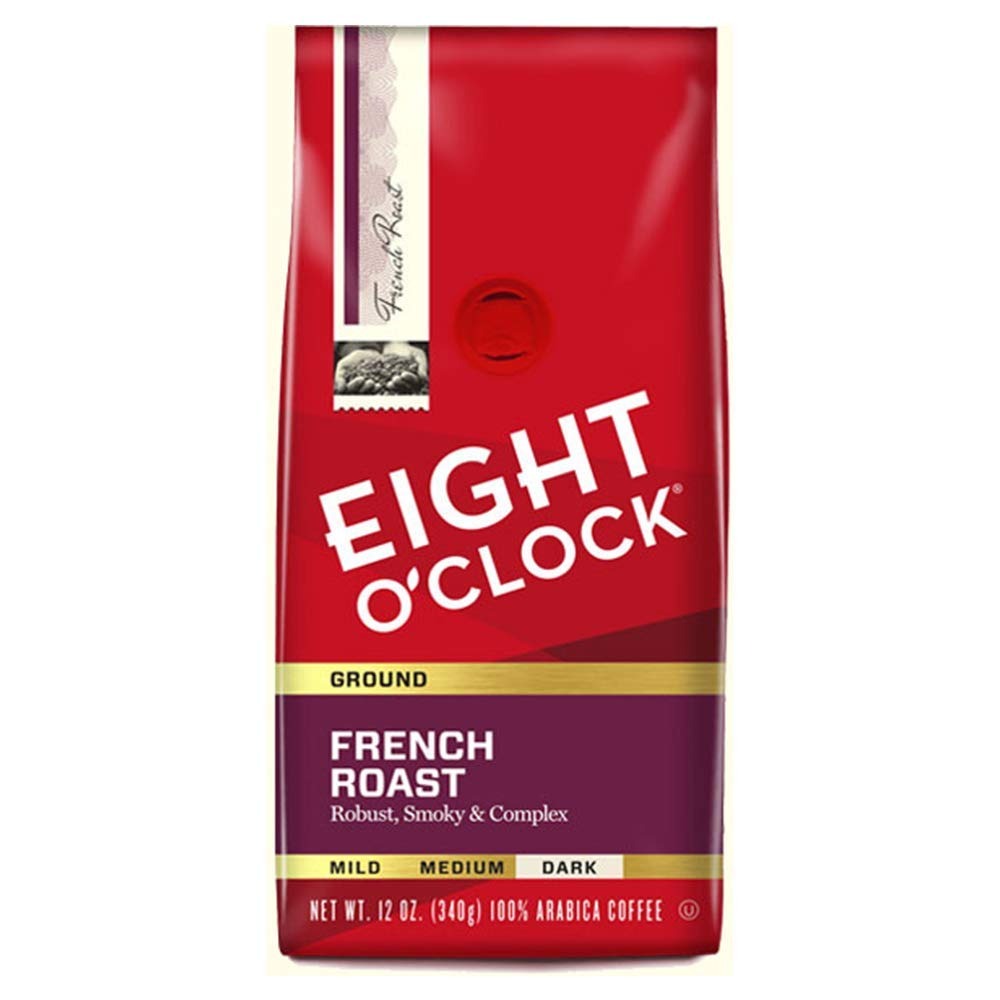
Item Name: Eight O'Clock Coffee Ground Coffee, French Roast, 12 Ounce
Bullet Point 1: Crafted from strictly high grown premium 100% Arabica beans
Bullet Point 2: Dark roasted coffee
Bullet Point 3: Robust and exhibits complex flavor with smoky overtones
Bullet Point 4: Perfect for in the morning or a pick-me-up in the afternoon
Bullet Point 5: Kosher certified
Value: 12.0
Unit: Ounce

Price: 11.275